Bwindi Impenetrable National Park

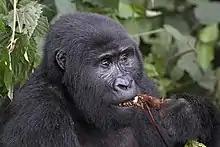
A Mountain gorilla eating a root in the park.

The park is inhabited by about 459 individual mountain gorillas as per the last 2019 Gorilla Census (Gorilla Fund) ("Gorilla beringei beringei"), known as the Bwindi population, which makes up almost half of all the mountain gorillas in the world. The rest of the worldwide mountain gorilla population lives in the nearby Virunga Mountains. A 2006 census of the mountain gorilla population in the park showed that its numbers had increased modestly from an estimated 300 individuals in 1997, to 320 individuals in 2002 to 340 individuals in 2006, and 400 in 2018. Poaching, disease and habitat loss are the greatest threat to the gorillas.